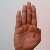
The image shows a hand gesture representing the letter 'B' in Indian Sign Language.